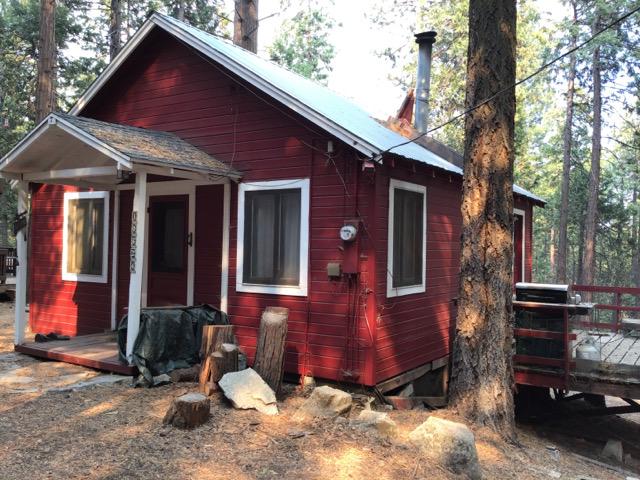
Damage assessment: no_damage